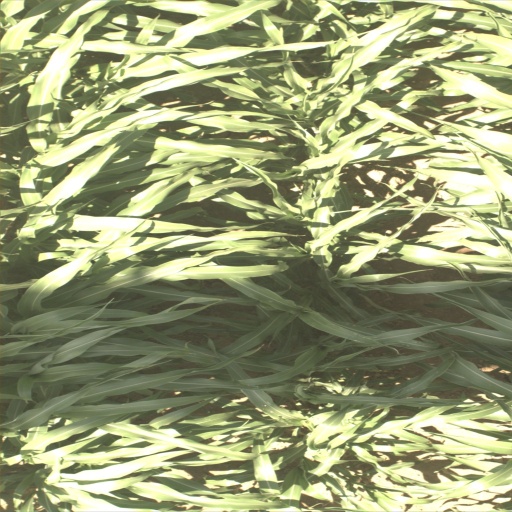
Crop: sorghum